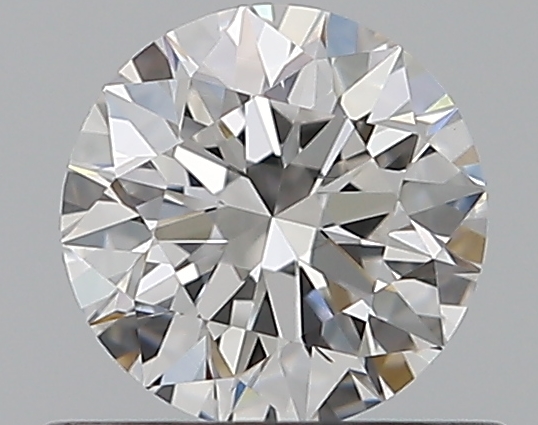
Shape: round
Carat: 0.5
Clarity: VVS2
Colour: E
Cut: EX
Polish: EX
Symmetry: EX
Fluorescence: M
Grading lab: GIA
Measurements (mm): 5.08 x 5.1 x 3.16